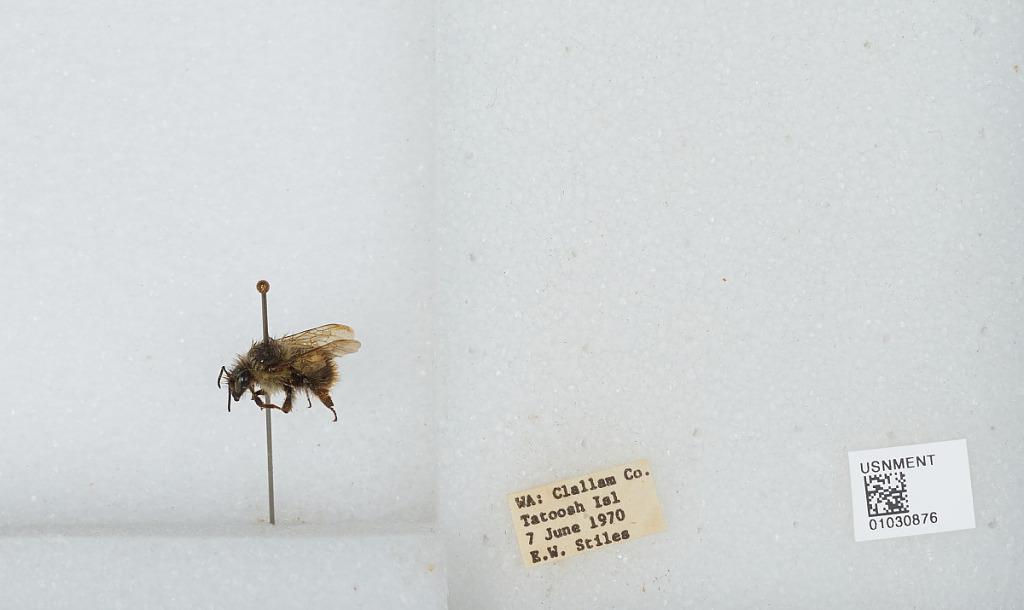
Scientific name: Bombus (Pyrobombus) mixtus Cresson
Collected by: E. Stiles
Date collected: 1970-6-7
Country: United States
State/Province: Washington
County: Clallam
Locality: Tatoosh Island
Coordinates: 48.3919, -124.736